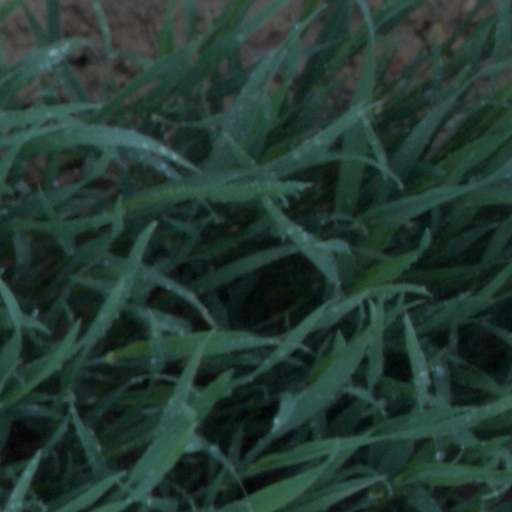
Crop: wheat